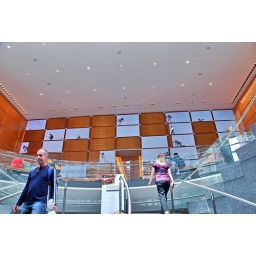
the worlds largest HD TV screen is in the lobby of the new Comcast Center... it is amazing to view in person.